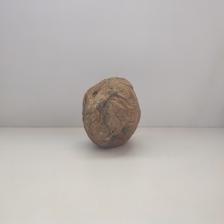
Size: Spoiled